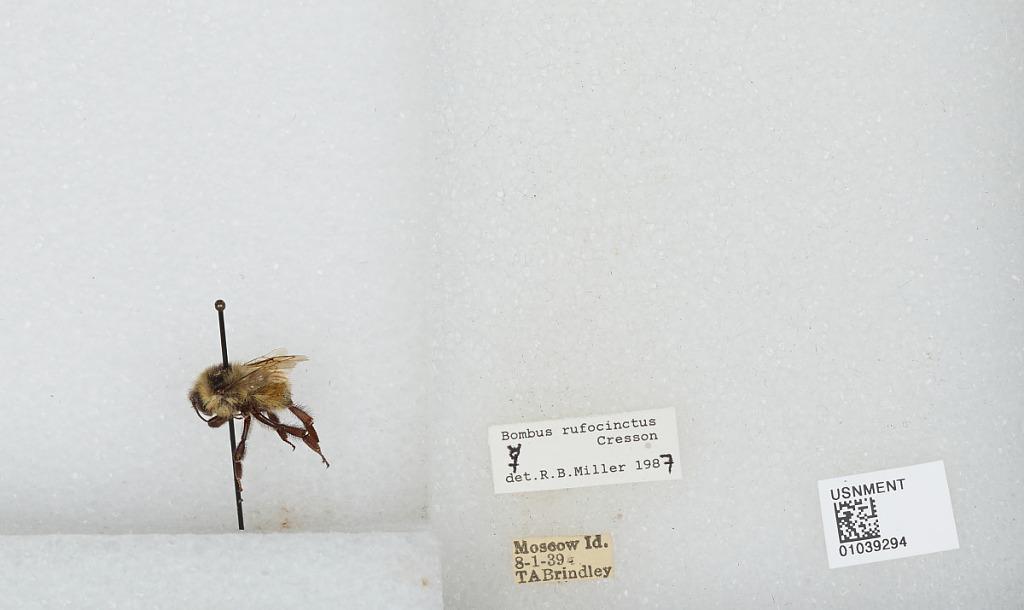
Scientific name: Bombus (Cullumanobombus) rufocinctus Cresson
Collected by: T. Brindley
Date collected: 1939-8-1
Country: United States
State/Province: Idaho
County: Latah
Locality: Moscow
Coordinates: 46.73, -117
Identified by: Miller, R. B.